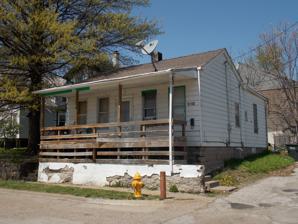
Building: Cottage at 1514 and 1516 W. Second Street
Country: United States of America
Year built: 1850
Historic house in Iowa, United States United States historic place Cottage at 1514 and 1516 W. Second St. U.S. National Register of Historic Places Show map of Iowa Show map of the United States Location 1514-1516 W. 2nd St., Davenport, Iowa Coordinates 41°31′17.04″N 90°35′50.89″W / 41.5214000°N 90.5974694°W / 41.5214000; -90.5974694 Area less than one acre Built c. 1850 MPS Davenport MRA NRHP reference No. 83002416 Added to NRHP July 7, 1983 The Cottage at 1514 and 1516 West Second Street is a historic building located in a residential-light industrial area of the West End of Davenport, Iowa , United States. Philippe Oszuscik in his 1979 study of Davenport architecture identified this small cottage as one of the earliest house types in the city. It features a full size front porch that was taken from the Galerie of Mississippi Valley French tradition and a symmetrical, 5- bay main facade that reflects the Georgian and Greek Revival styles. The present porch, however, is not original to the house. The side gable , single-story frame house is built on a stone foundation and has an extension off of the back. The cottage was listed on the National Register of Historic Places in 1983. References